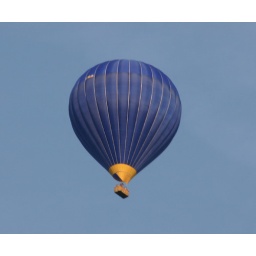
Blue balloon in a blue sky